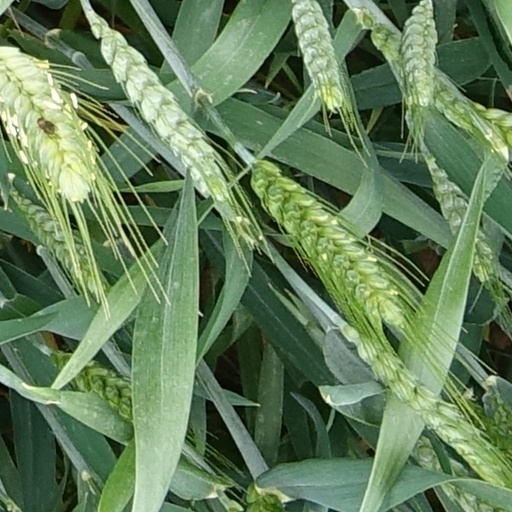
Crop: wheat